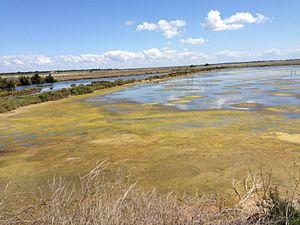
Marais et vasières de la Réserve et de l’île de Ré
La réserve naturelle nationale de Lilleau des Niges est une réserve naturelle nationale située en Nouvelle-Aquitaine. Classée en 1980, elle occupe une surface de 121 hectares dans le nord de l’île de Ré et protège un ensemble de marais salants et vasières favorables à l'avifaune. Elle est gérée par la Ligue pour la protection des oiseaux.